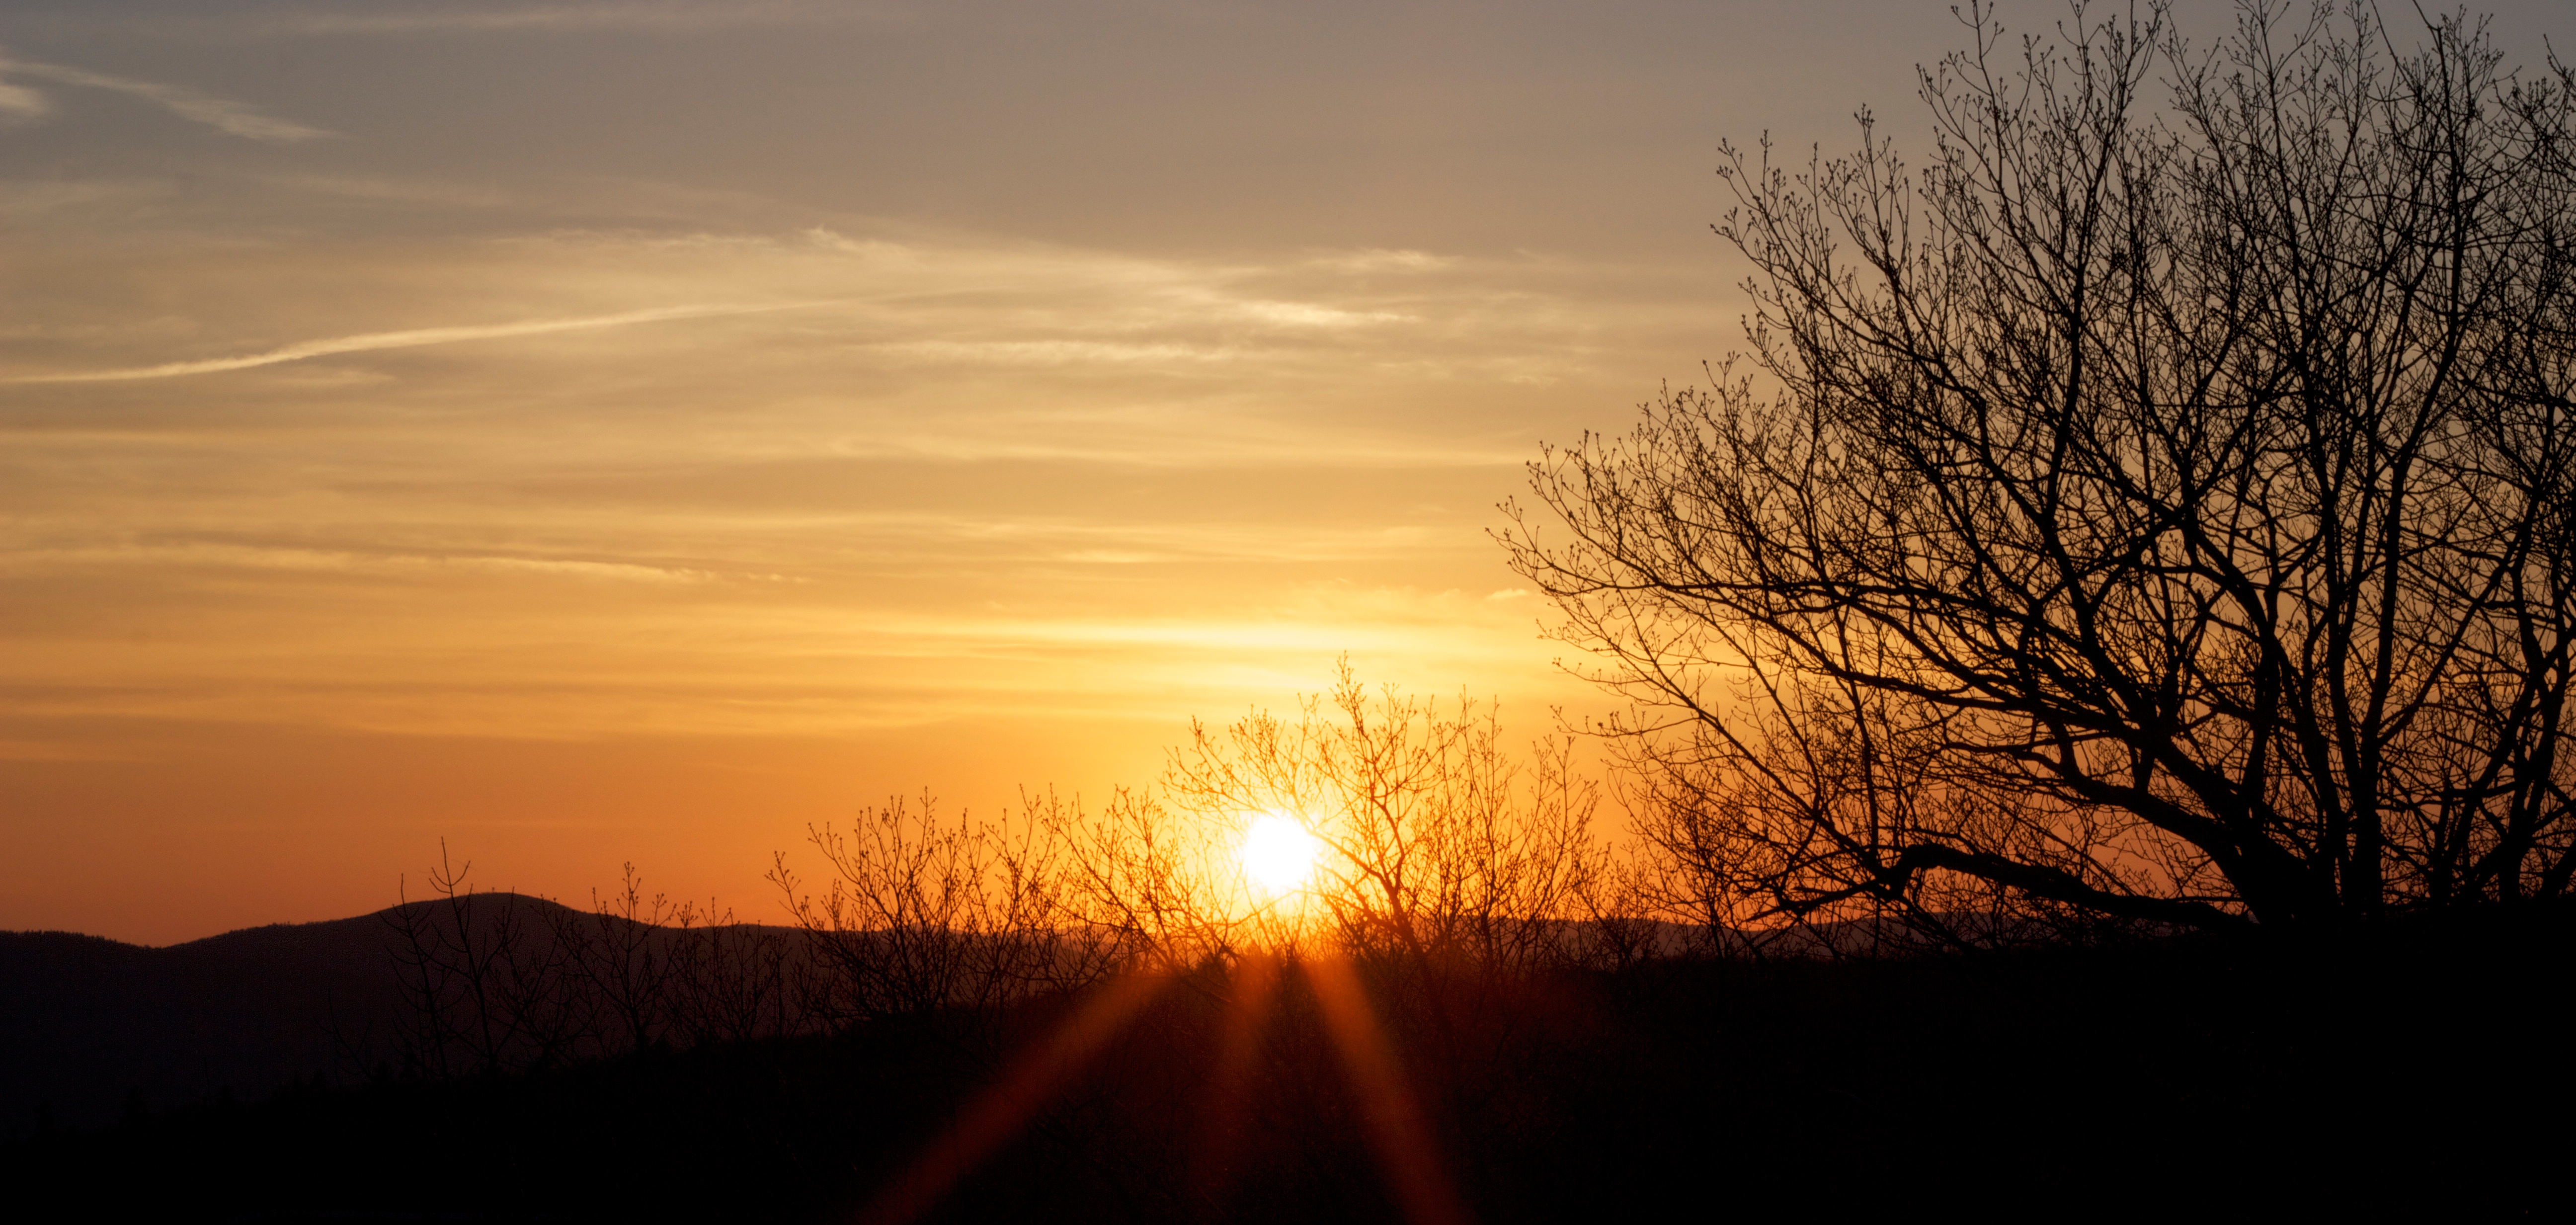
nature, horizon, sky, sun, sunrise, sunset, field, sunlight, morning, dawn, atmosphere, dusk, evening, orange, colorful, trees, bright, backlight, beautiful, silhouettes, afterglow, atmospheric phenomenon, red sky at morning